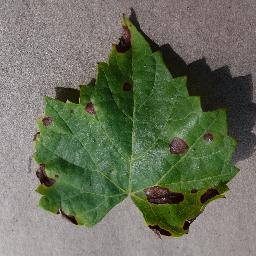
Label: Grape___Black_rot